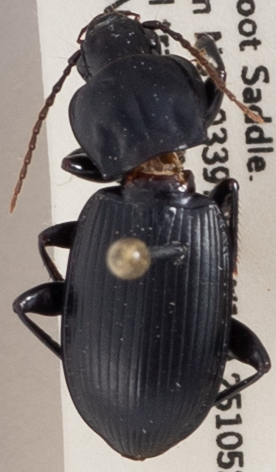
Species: Pterostichus ordinarius
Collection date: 2019-05-08
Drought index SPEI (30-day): -0.8
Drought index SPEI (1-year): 0.212
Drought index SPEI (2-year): -0.24